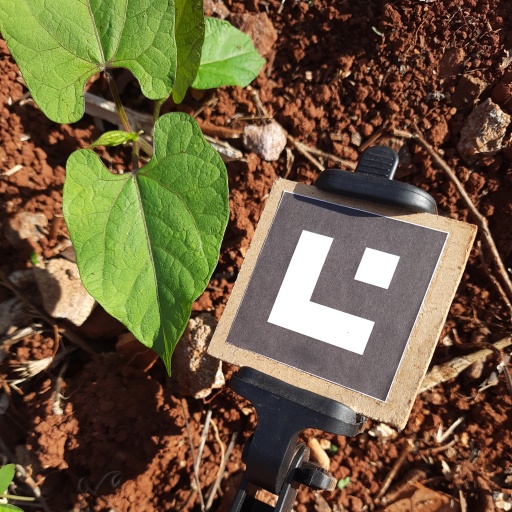
Observations: wavy surface, no eating holes, under sunlight